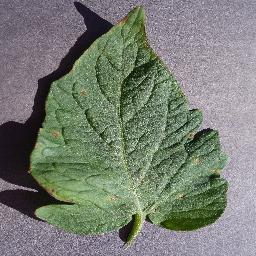
Label: Tomato___Target_Spot